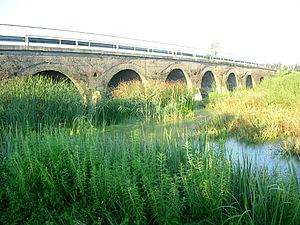
La Zlatica, en serbe cyrillique Златица, en roumain Aranca et en hongrois Aranka, est une rivière de Roumanie et de Serbie. Sa longueur est de 117 km. Elle coule dans le Banat roumain et serbe elle est un affluent gauche de la Tisza.